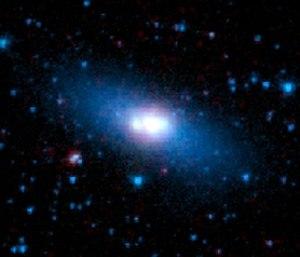
NGC 855 est une petite galaxie elliptique située dans la constellation du Triangle à environ 26 millions d'années-lumière de la Voie lactée. Elle a été découverte par l'astronome germano-britannique William Herschel en 1786. Le professeur Seligman considère cette galaxie comme étant lenticulaire.